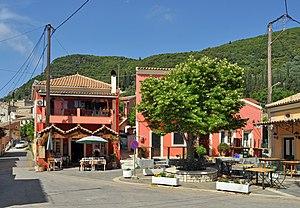
Le village de Doukades sur l'île de Corfou (Grèce)